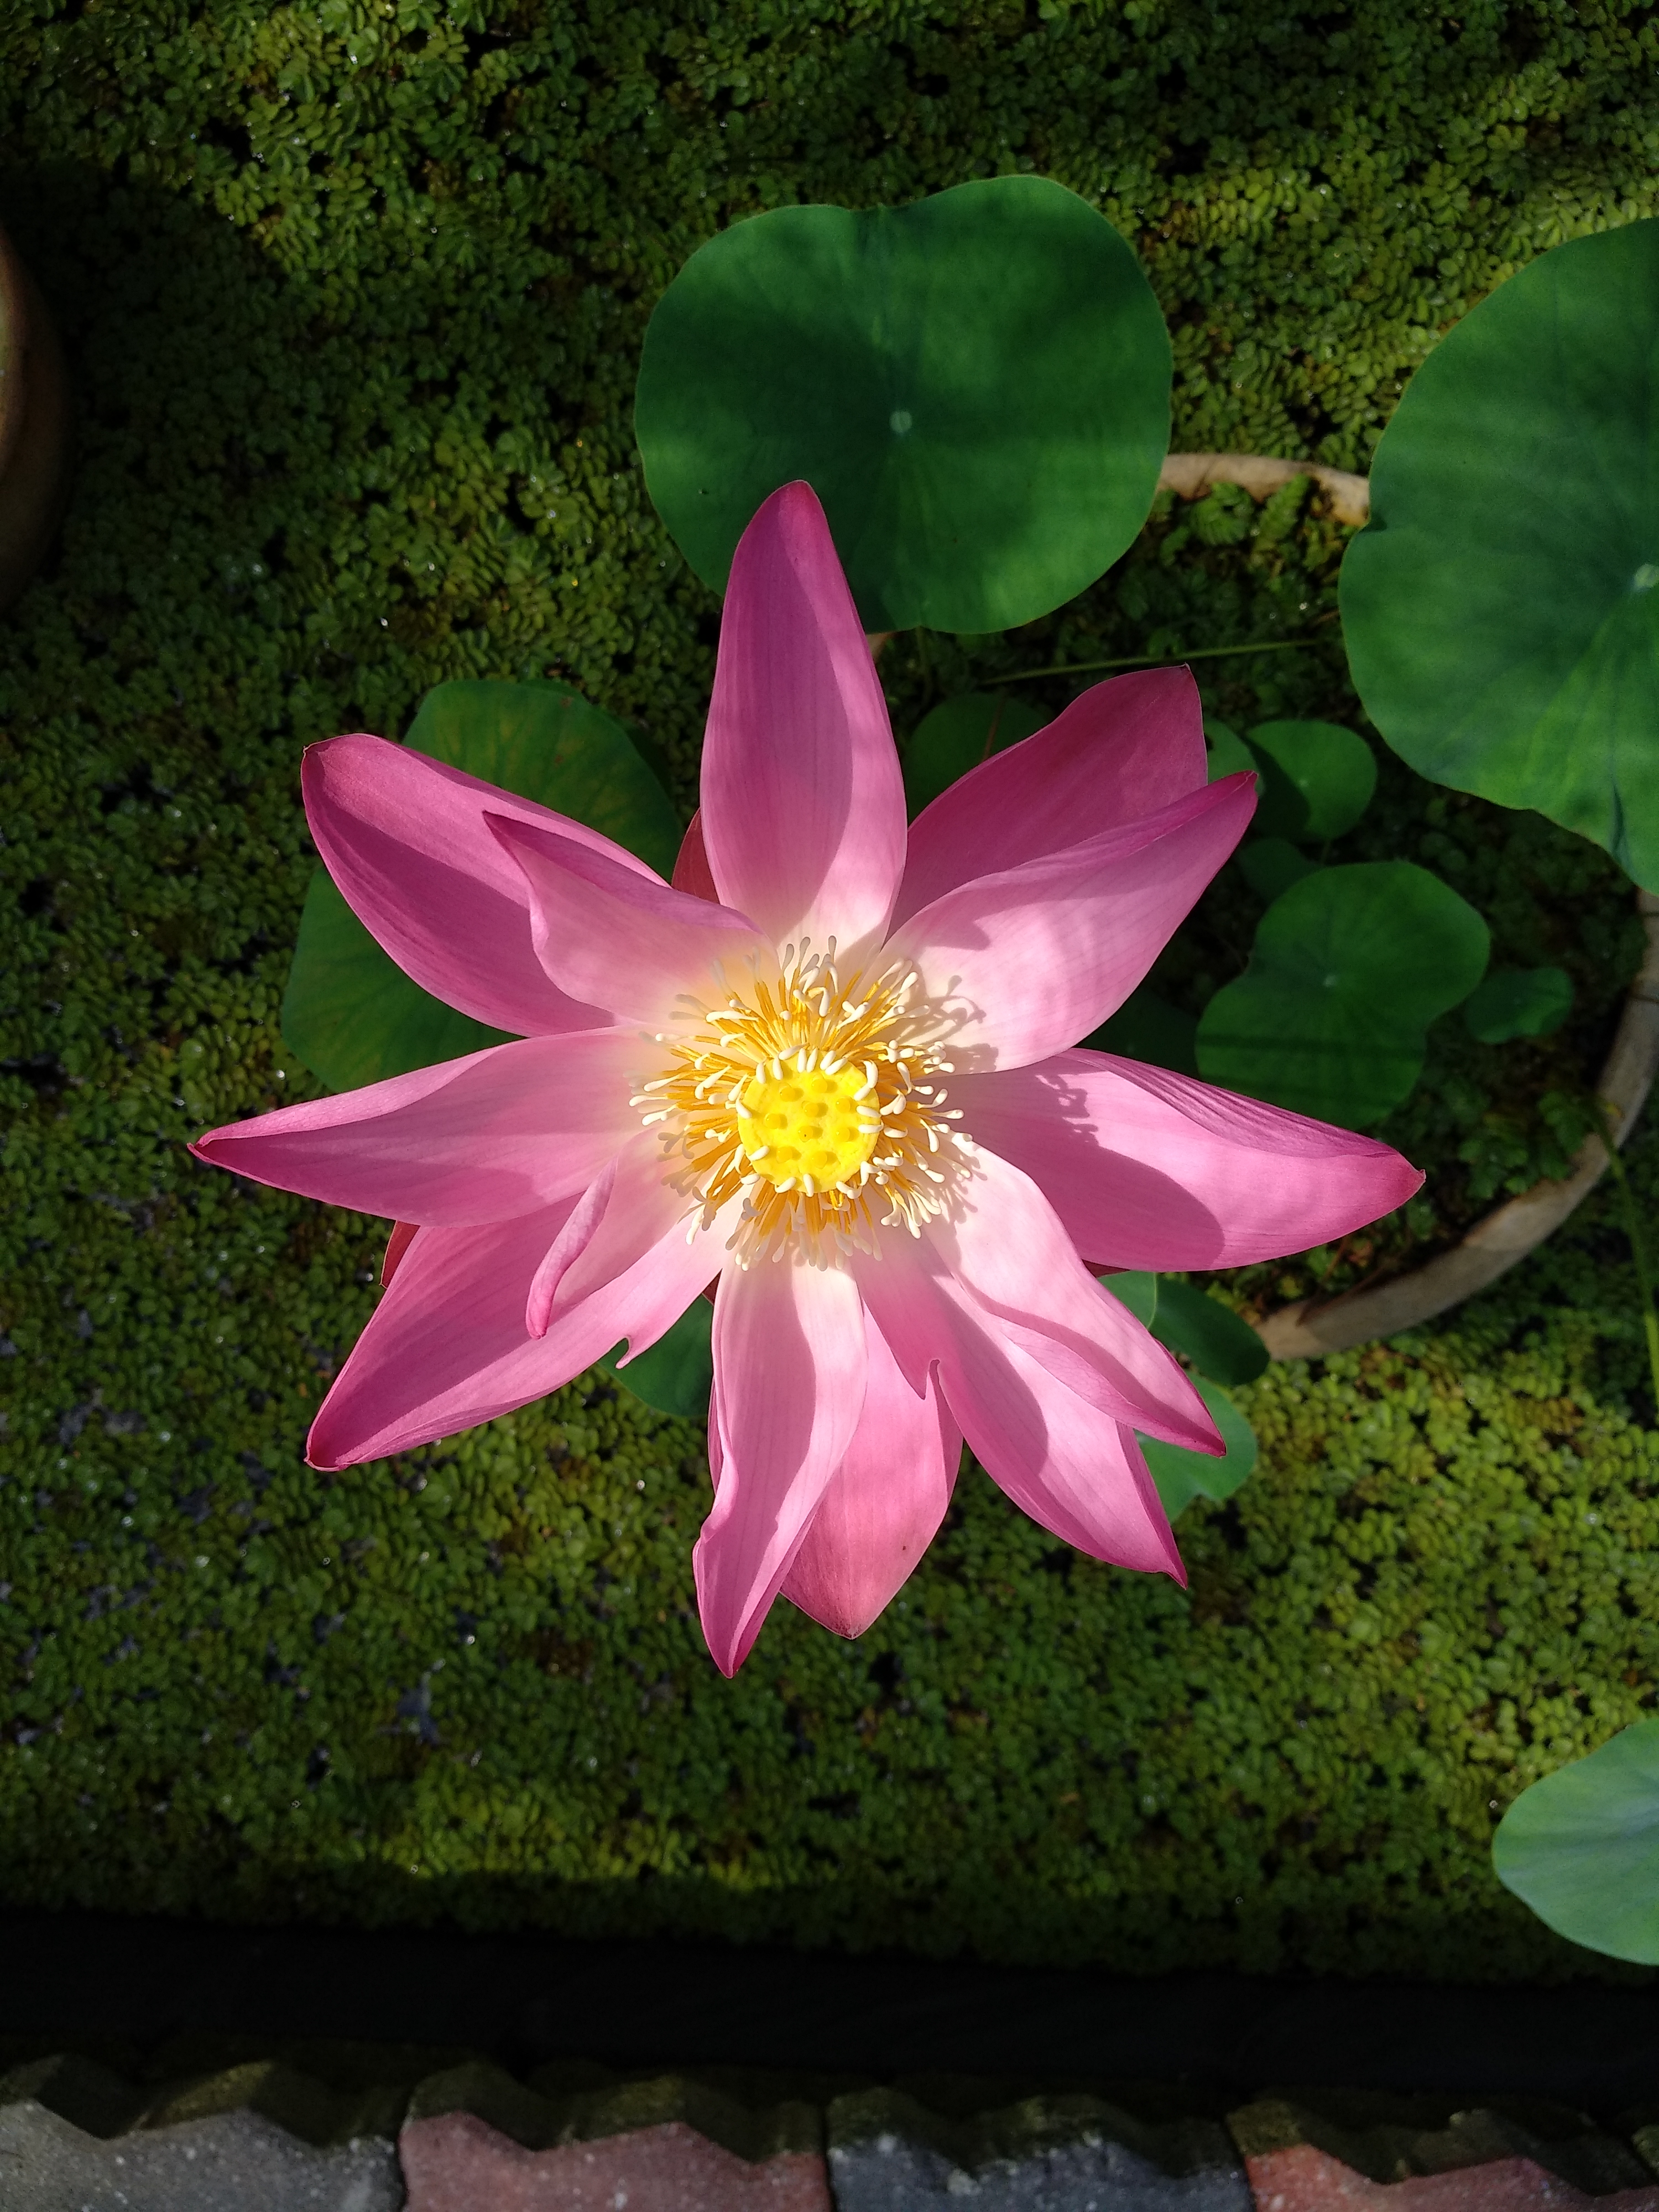
flower, flowering plant, petal, aquatic plant, pink, plant, sacred lotus, water lily, lotus, lotus family, terrestrial plant, botany, leaf, wildflower, plant stem, fragrant white water lily, annual plant, dicotyledon, epiphyllum, groundcover, vascular plant, garden, proteales, perennial plant